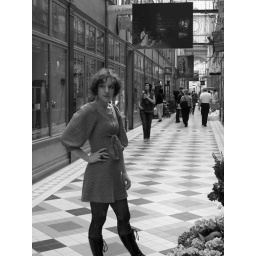
girl in street